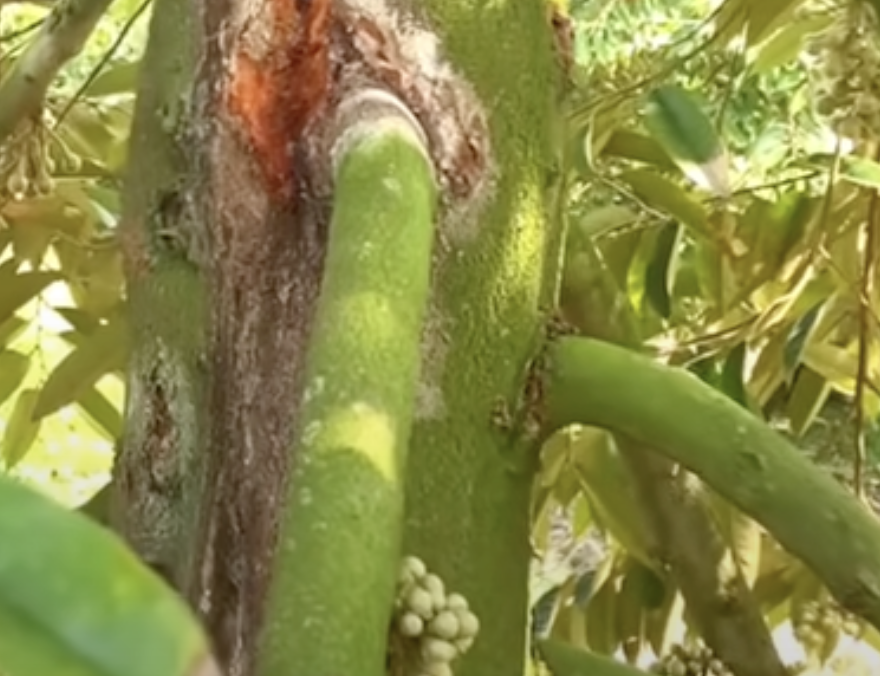
Label: stem_cracking_ gummosis